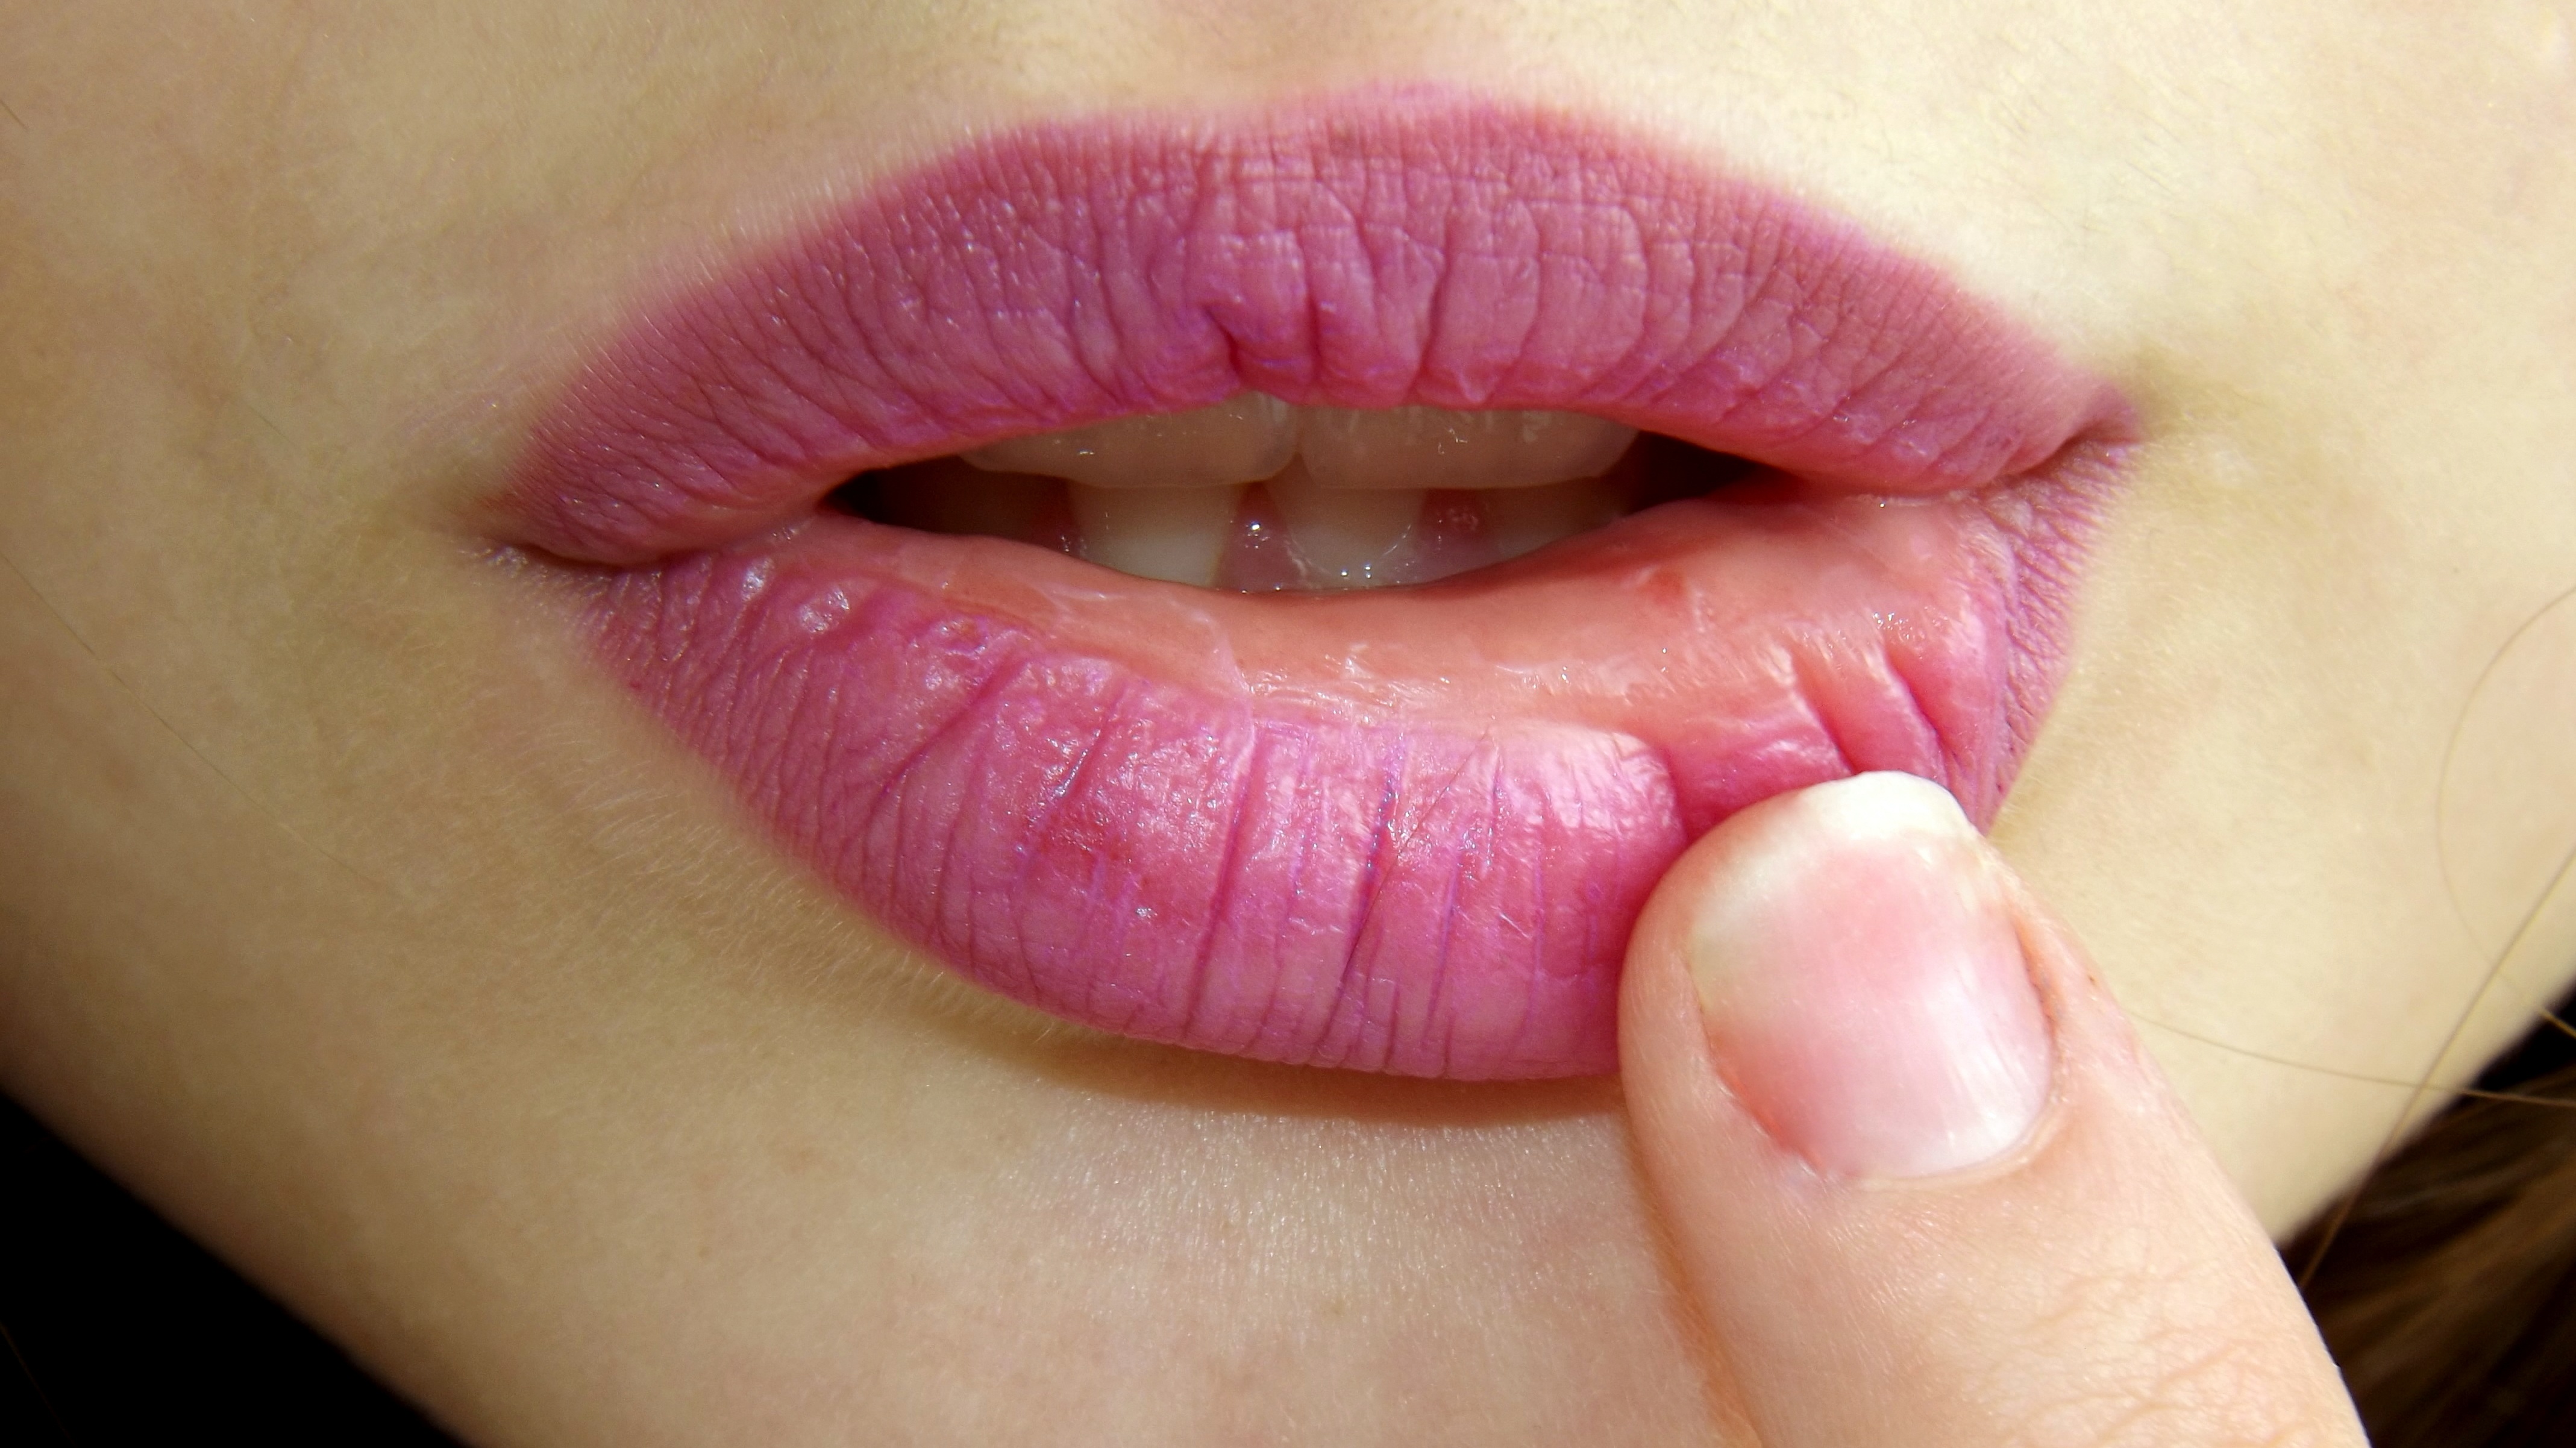
petal, pink, lip, mouth, eyelash, close up, face, nose, cheek, eye, organ, lipstick, cosmetics, sensuality, eyelash extensions